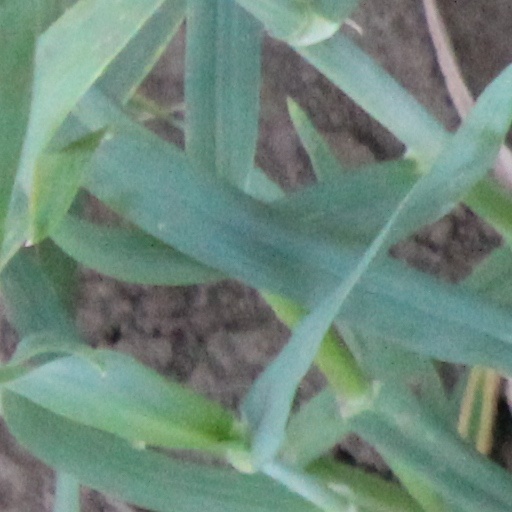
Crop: wheat